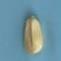
Maize quality: Good